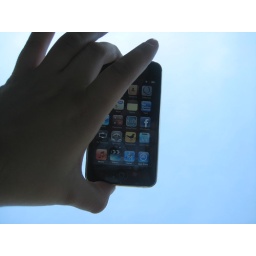
apple in the sky (#195)